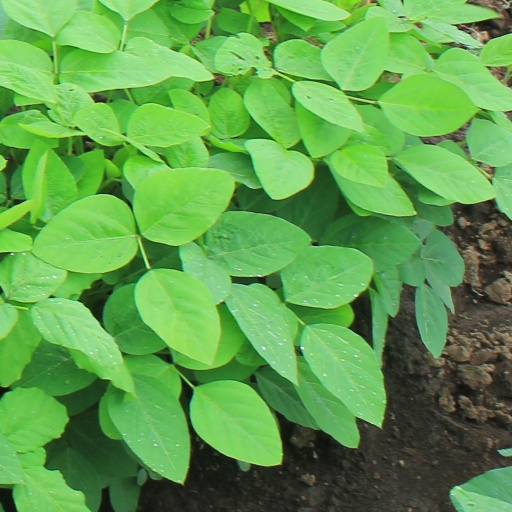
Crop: soybean